Anthony Brown (quarterback)

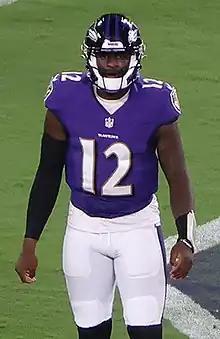
Brown with the Baltimore Ravens in 2022

Anthony Almein Brown Jr. (born July 27, 1998) is an American professional football quarterback for the Houston Roughnecks of the United Football League (UFL). He played college football for the Boston College Eagles and Oregon Ducks. He has played professionally in the National Football League for the Baltimore Ravens, and as a scout team quarterback for the Buffalo Bills.